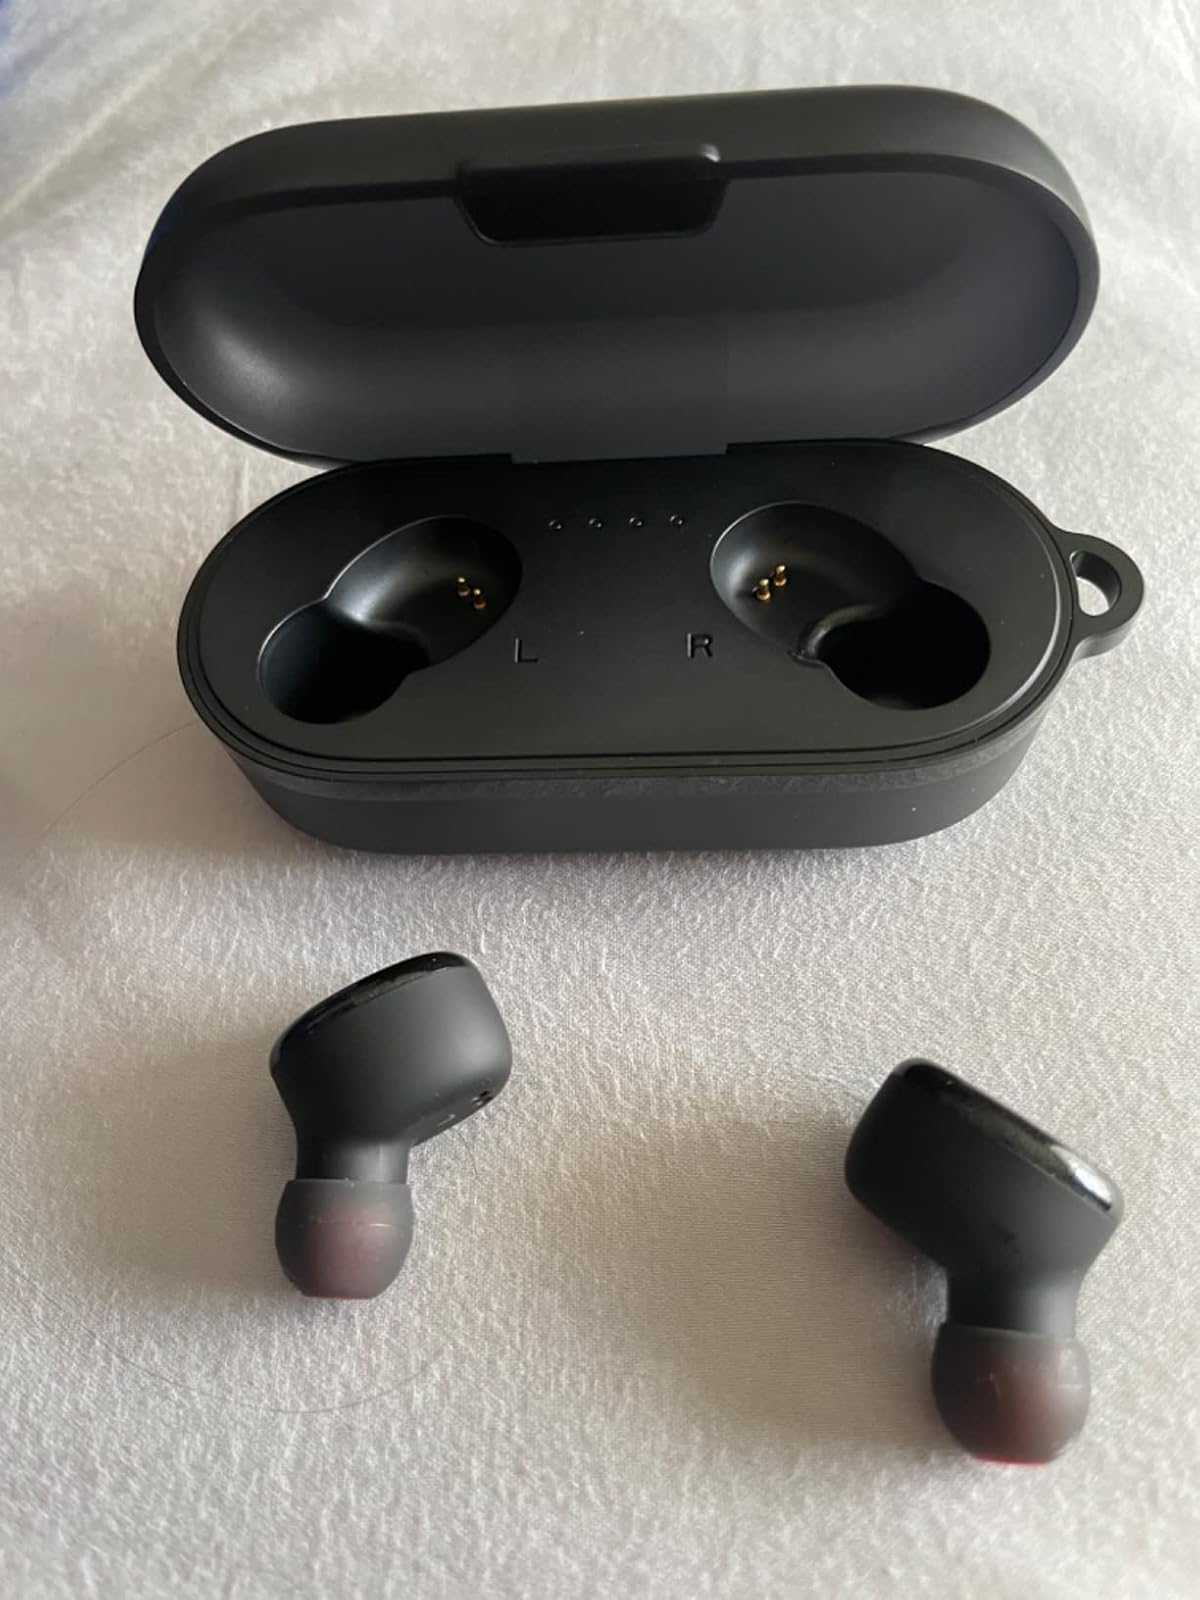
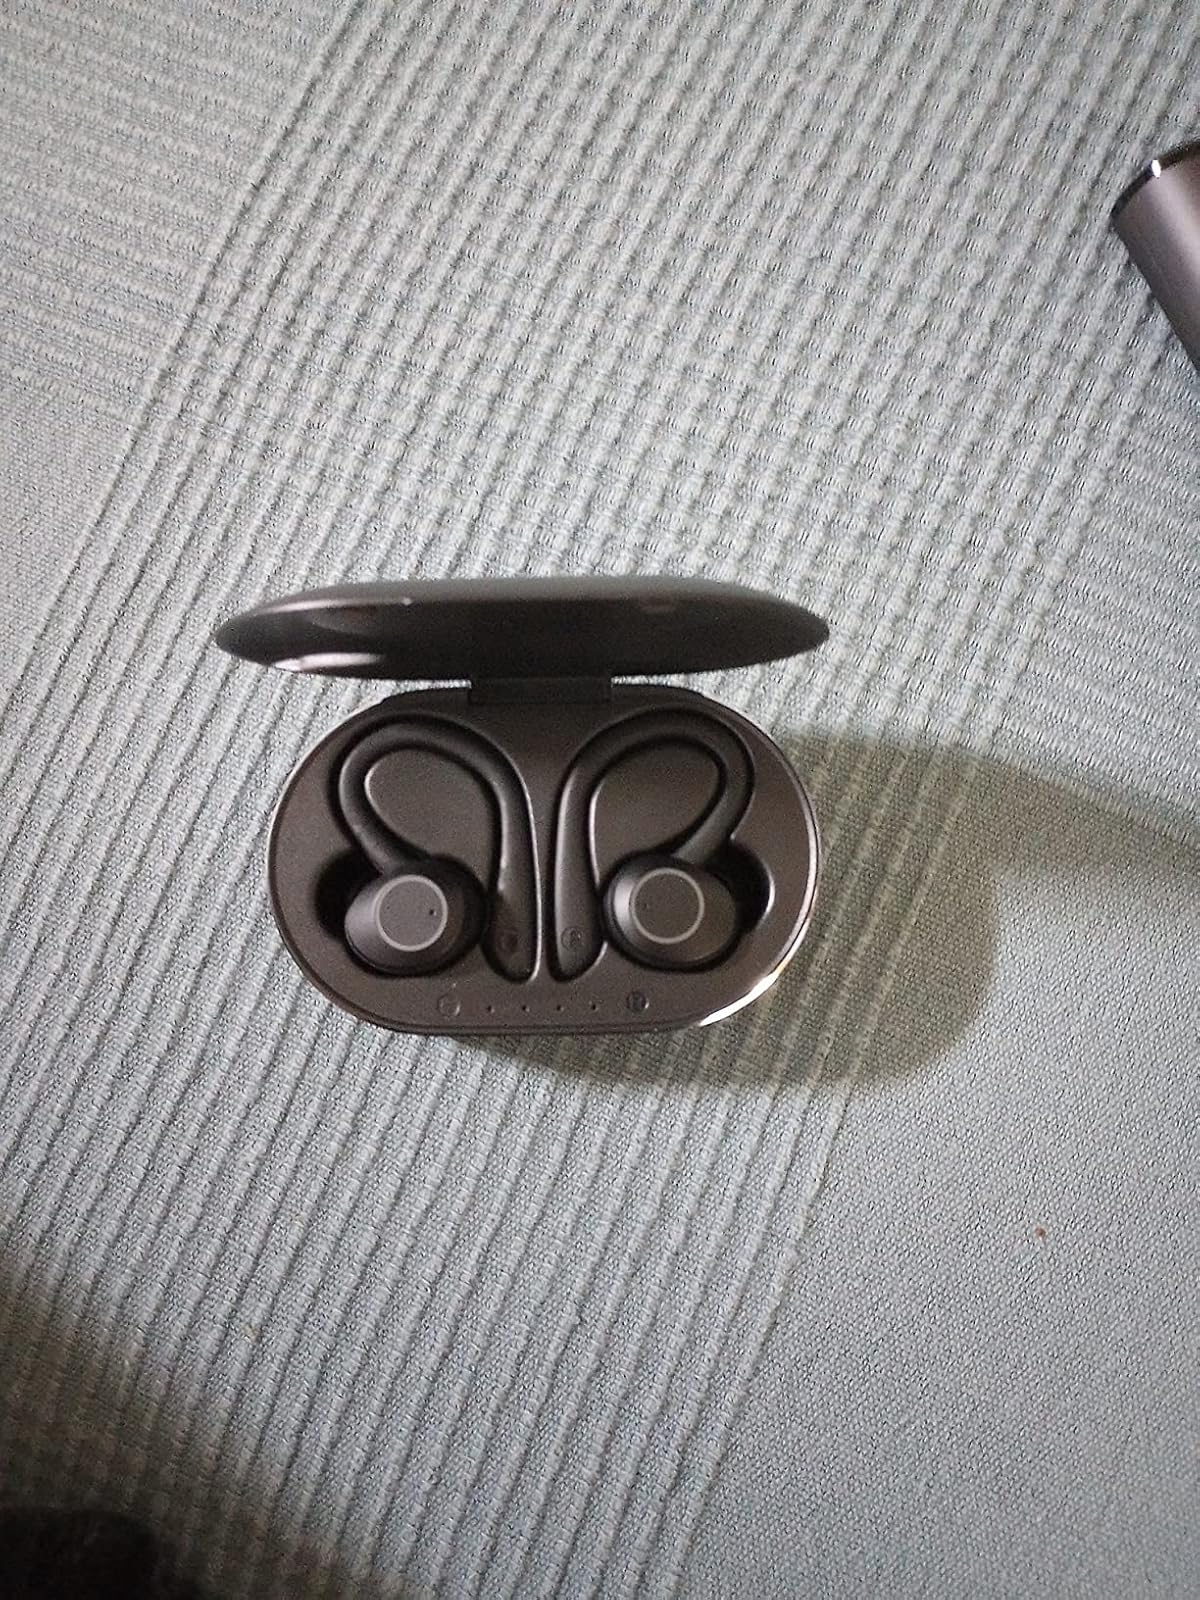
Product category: earbuds
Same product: no